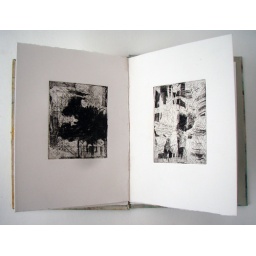
Accordion book, wood covers wrapped in Mulberry paper with copper plate etchings and watercolor. Copper plate etchings on Reeves BFK